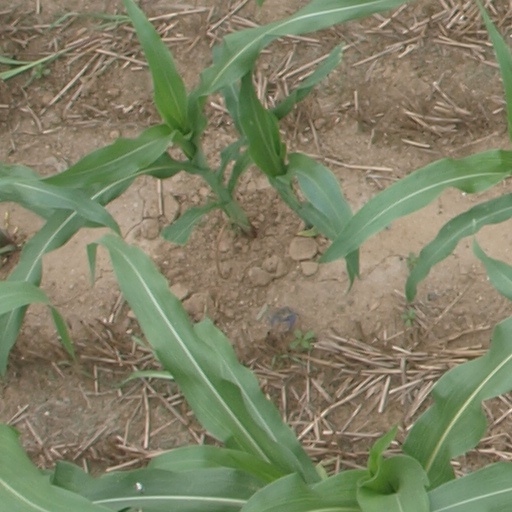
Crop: maize; corn